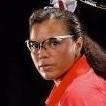
Age: 42